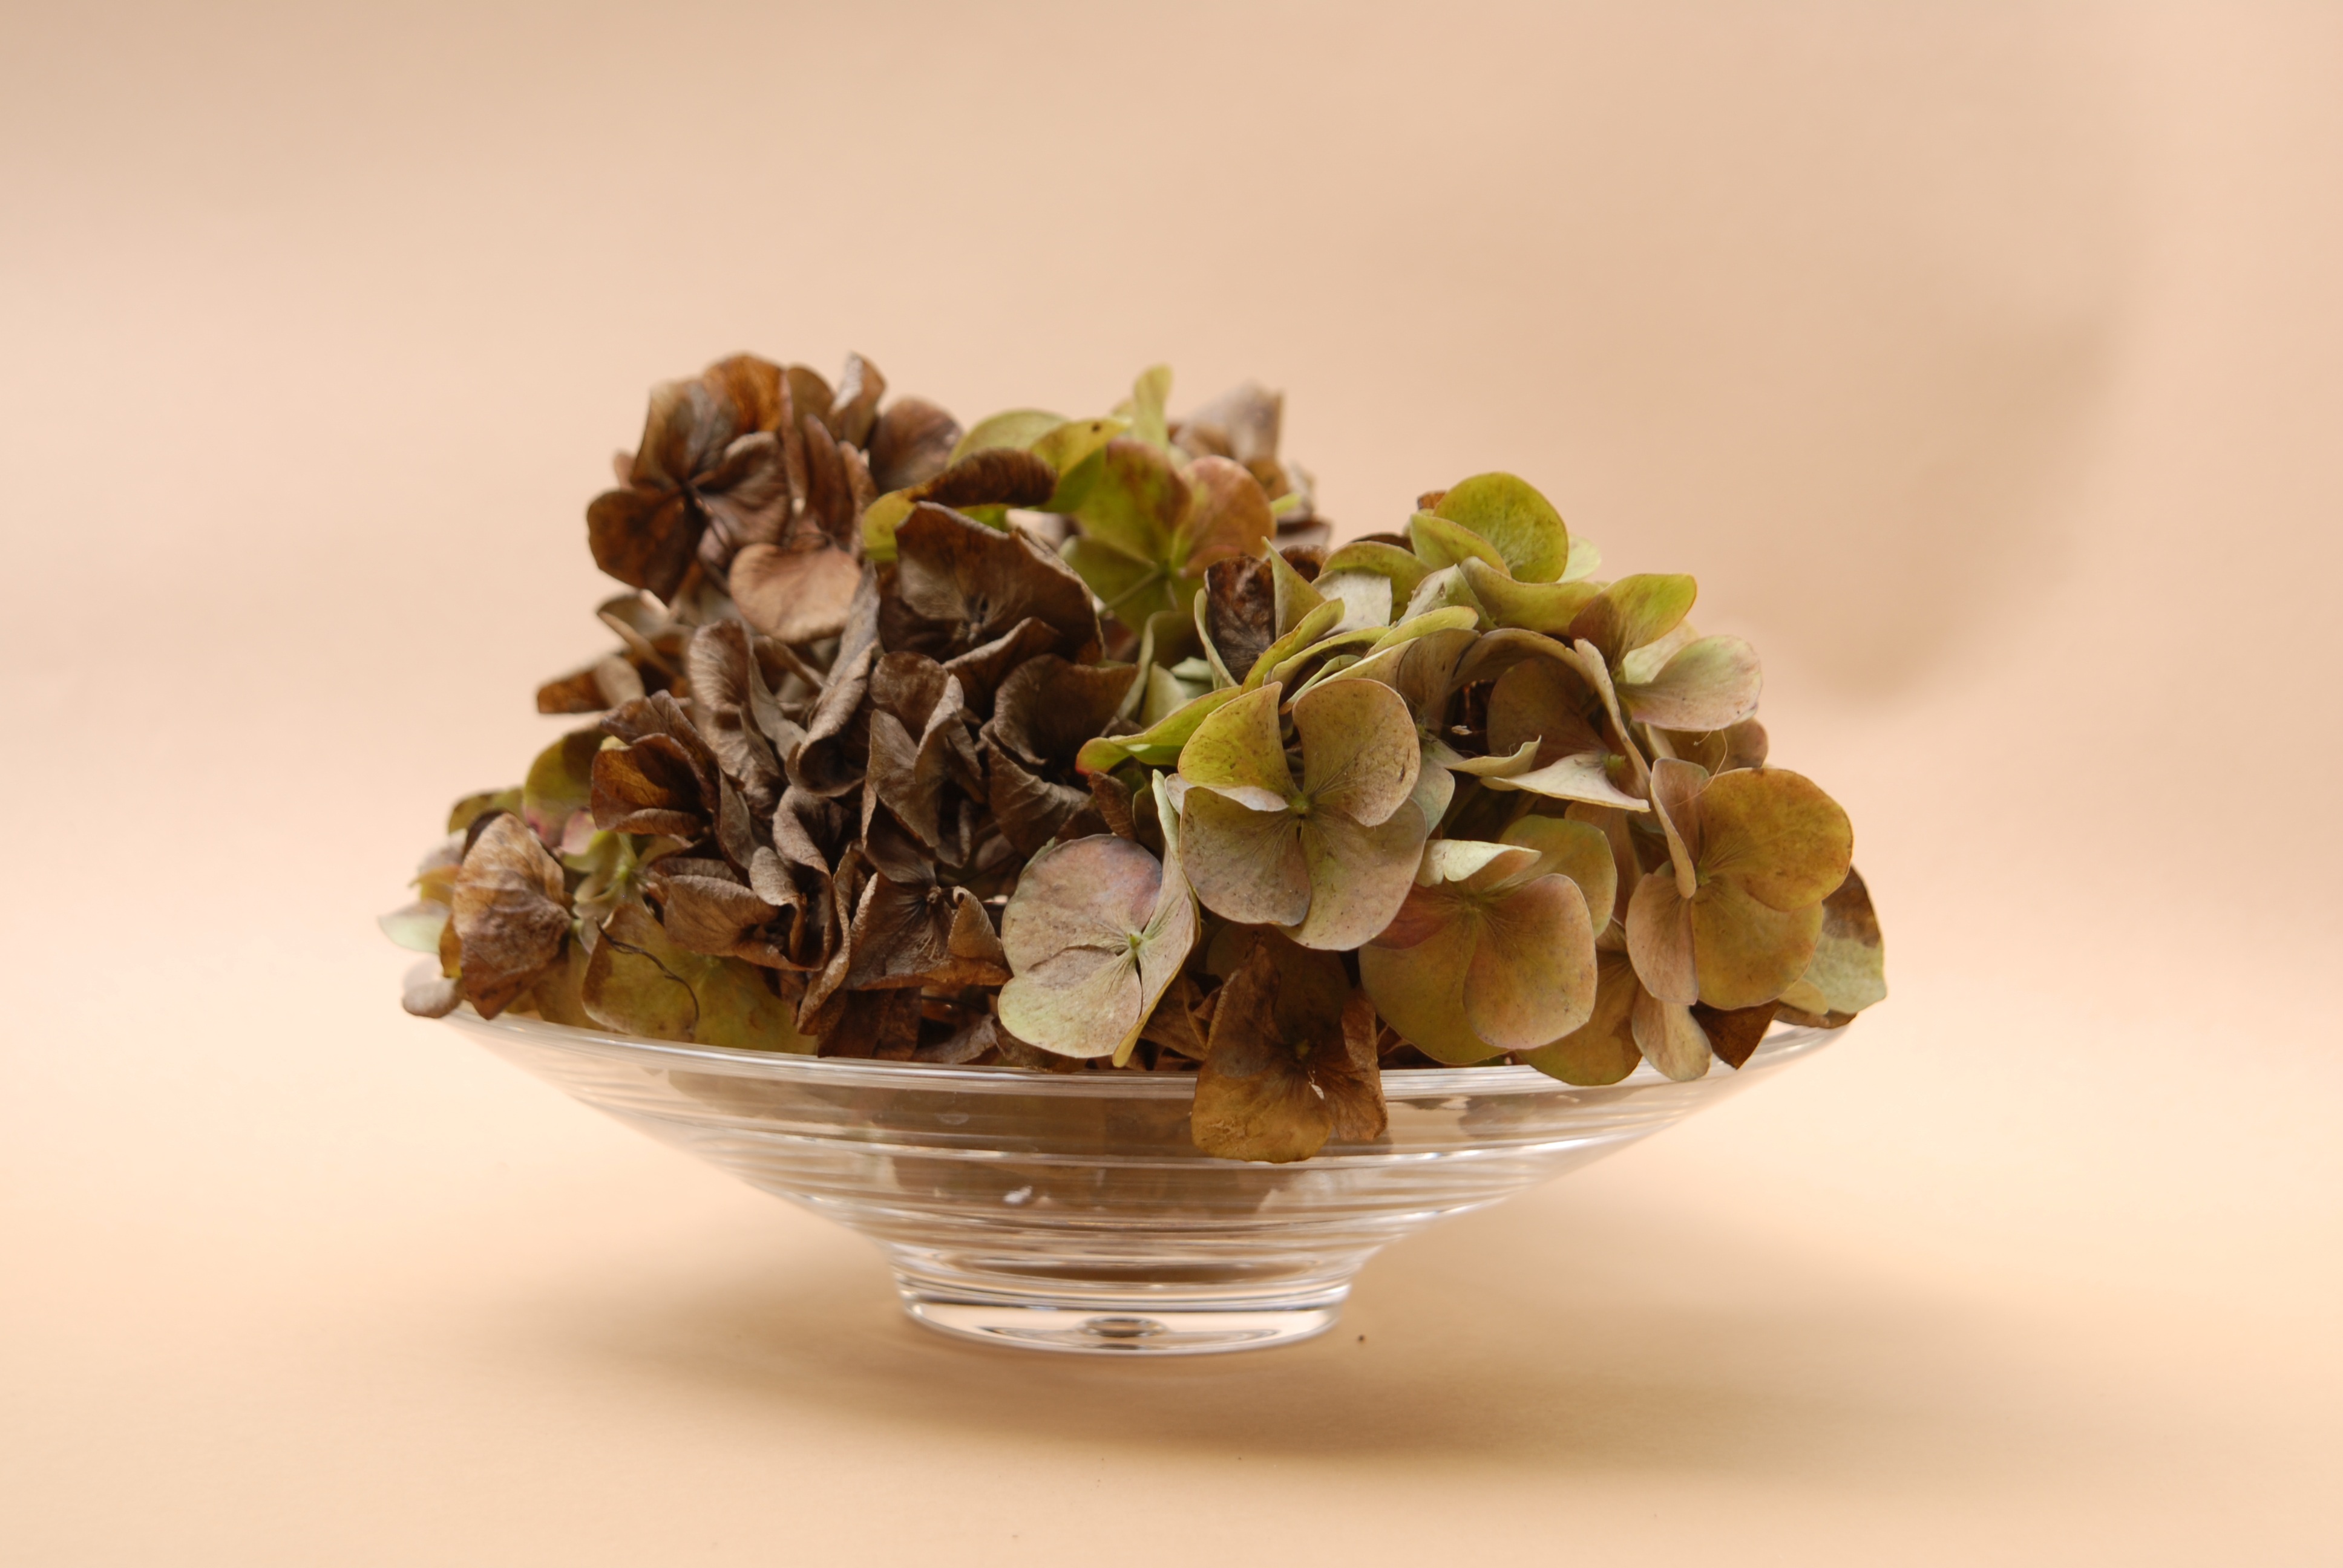
plant, leaf, flower, petal, vase, food, herb, produce, flowers, floristry, macro photography, flowering plant, flower bouquet, hortencias, land plant